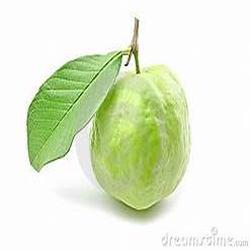
Label: Guava